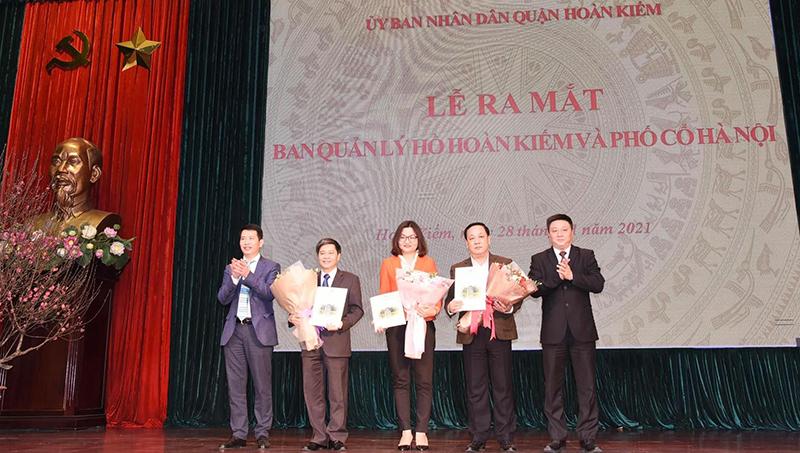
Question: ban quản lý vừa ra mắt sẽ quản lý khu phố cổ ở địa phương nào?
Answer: phố cổ hà nội